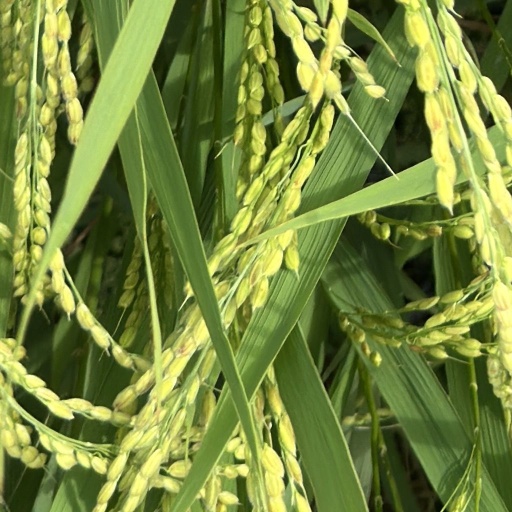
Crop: rice